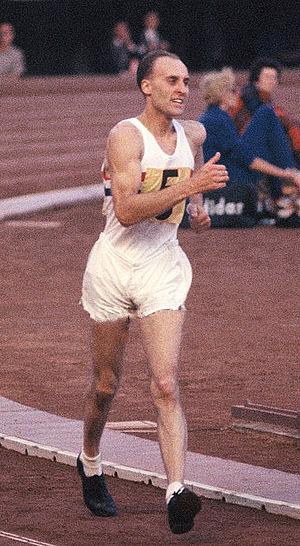
Kenneth Joseph Matthews dit Ken Matthews, est un athlète britannique, spécialiste de la marche.